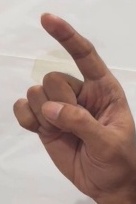
ASL sign: Z